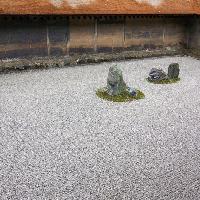
Weather: cloudy or overcast